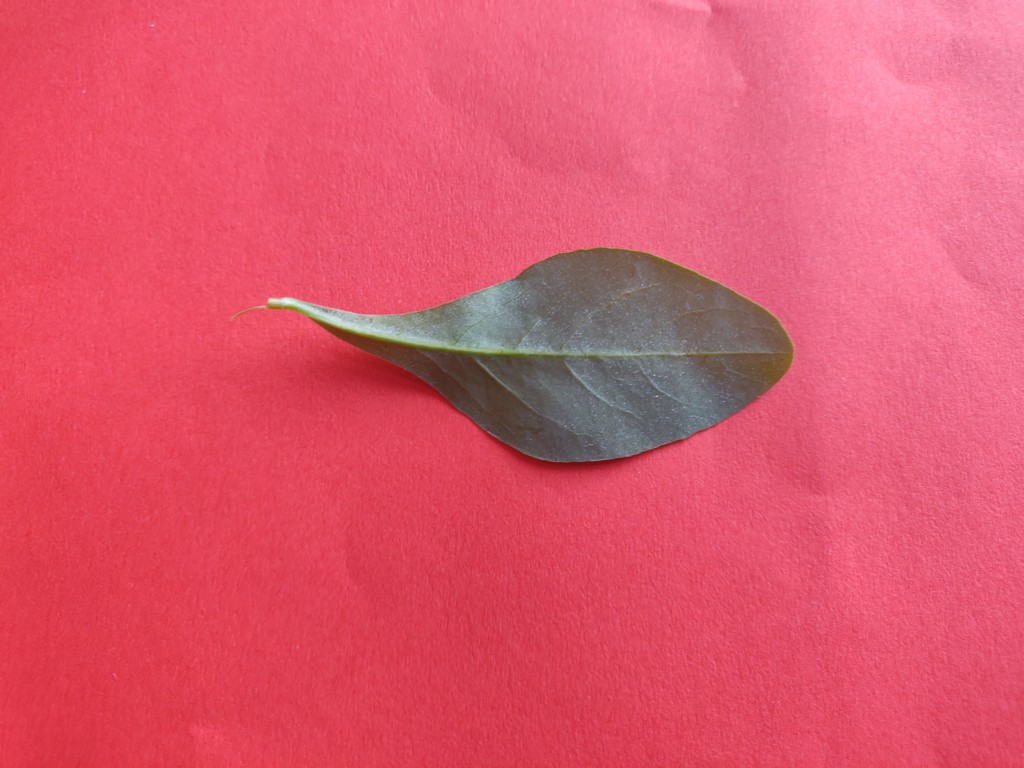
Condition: Healthy
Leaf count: single
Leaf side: back